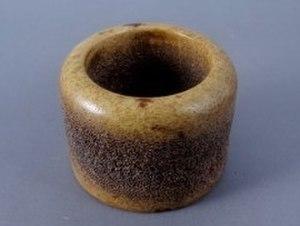
Une bague d’archer est un accessoire d’archerie permettant à l’archer de protéger son pouce lorsqu’il tire. Il s’agit d’un anneau fabriqué dans un matériau dur, comme le cuir, la pierre, la corne, le bois, l’os, l’andouiller, l’ivoire, le métal, la céramique, le plastique ou encore le verre.